Brad Sweet

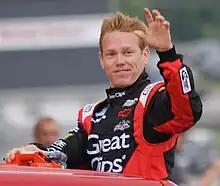
Sweet at Road America in 2012

Bradley Kirk Sweet (born December 31, 1985) is an American professional race car driver and a veteran of the World of Outlaws Sprint Car Series, driving the No. 49 for Kasey Kahne Racing, where he has earned the nickname 'The Big Cat'. Sweet was formerly a JR Motorsports development driver in the NASCAR Nationwide Series.